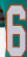
Number: 6